History of Russia

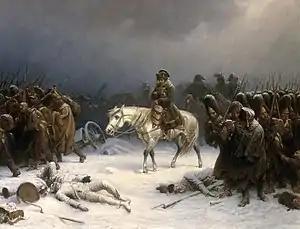
Napoleon's retreat from Moscow

Nearly 40 years passed before a comparably ambitious ruler appeared. Catherine II, "the Great" (r. 1762–1796), was a German princess who married the German heir to the Russian crown. Catherine overthrew him in a coup in 1762, becoming queen regnant. Catherine enthusiastically supported the ideals of The Enlightenment, thus earning the status of an enlightened despot. She patronized the arts, science and learning. She contributed to the resurgence of the Russian nobility that began after the death of Peter the Great. Catherine promulgated the Charter to the Gentry reaffirming rights and freedoms of the Russian nobility and abolishing mandatory state service. She seized control of all the church lands, drastically reduced the size of the monasteries, and put the surviving clergy on a tight budget.